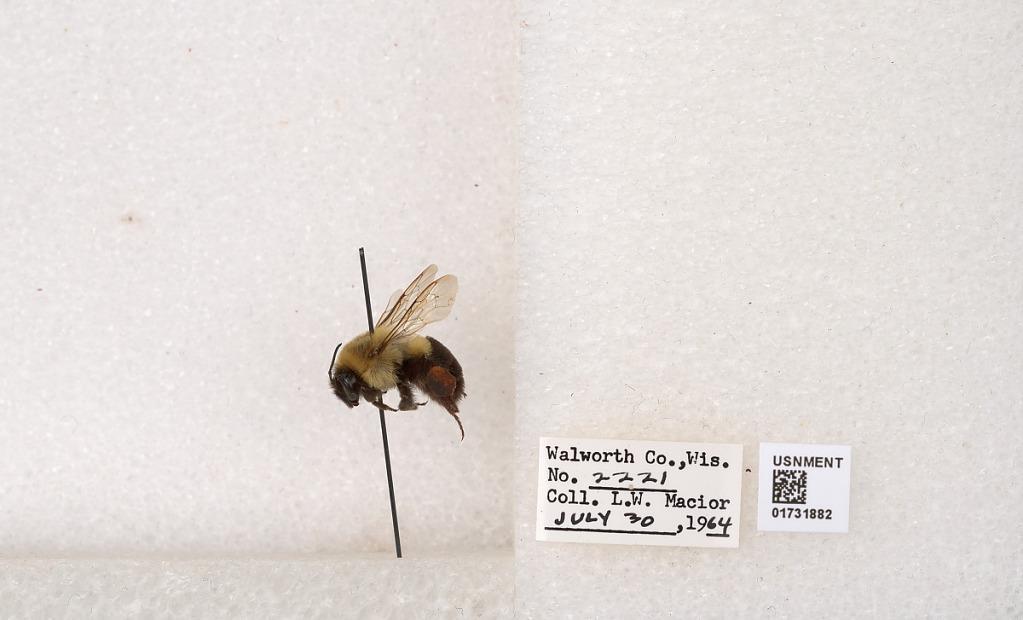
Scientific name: Bombus impatiens Cresson
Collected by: L. Macior
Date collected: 1964-7-30
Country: United States
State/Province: Wisconsin
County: Walworth
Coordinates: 42.6685, -88.5419